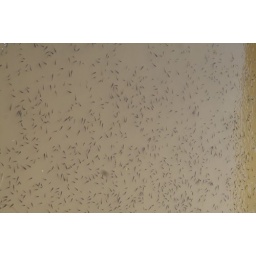
fish in muddy water 1